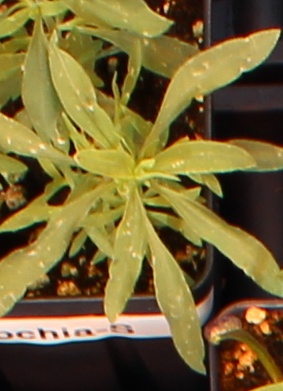
Label: Kochia